Willem de Mérode

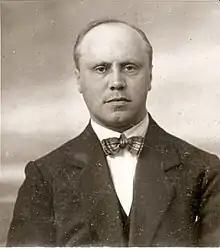
Willem de Mérode (1922)

Willem de Mérode (September 2, 1887 in Spijk – May 22, 1939 in Eerbeek) was the pseudonym of the Dutch poet, Willem Eduard Keuning.